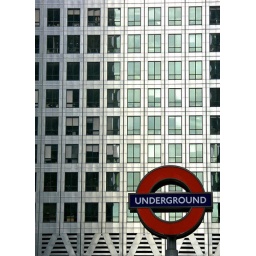
I liked the colour of the underground sign against the silver of the building behind.